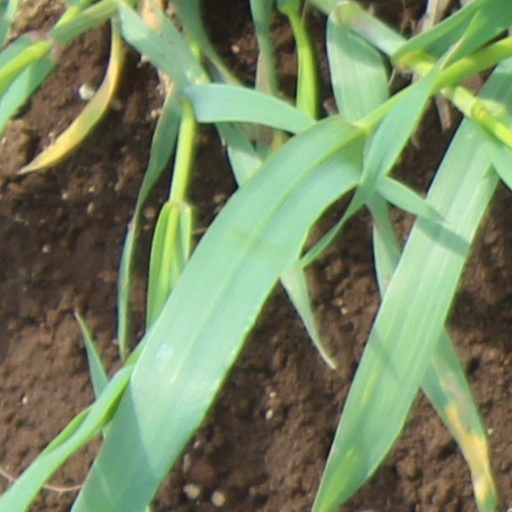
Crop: wheat